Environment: real
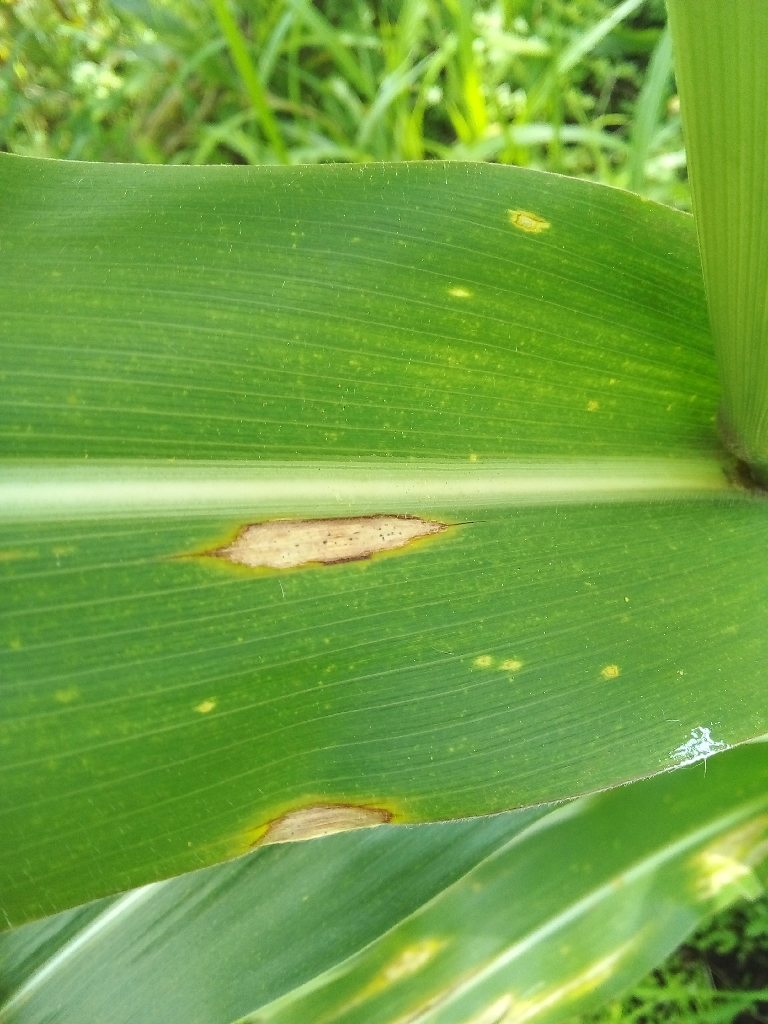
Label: northern_corn_leaf_blight